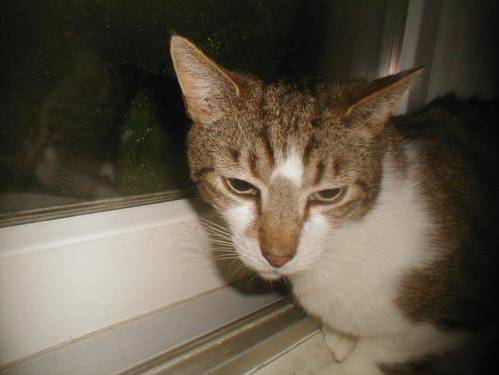
Label: cat